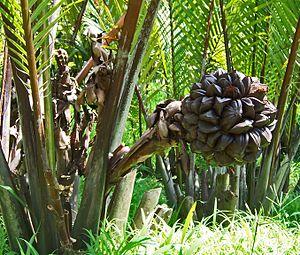
Nypa est un genre de plantes de la famille des Arécacées ; il est monotypique : il ne comprend qu'une seule espèce, Nypa fruticans. Ce palmier peut former de véritables mangroves dans le sud de l'Asie.